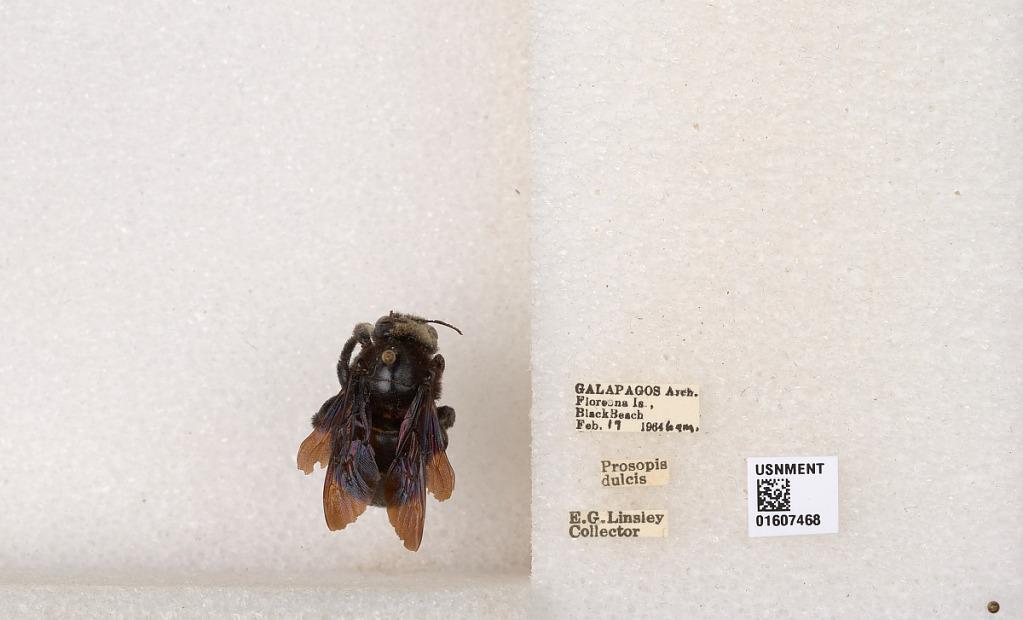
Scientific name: Xylocopa (Neoxylocopa) darwini Cockerell
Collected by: E. Linsley
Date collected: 1964-2-19
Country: Ecuador
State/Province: Galapagos
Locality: Floreana Is., Black Beach
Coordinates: -1.27619, -90.4875